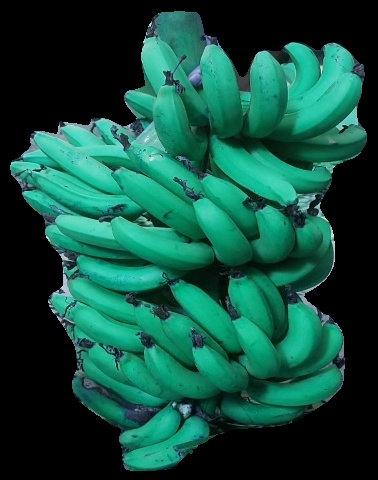
Variety: pachbale
Grade: grade3